Pantolambda

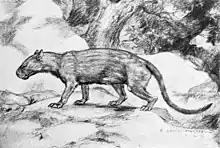
"P. bathmodon" by Robert Bruce Horsfall.

Fossils of this genus have been found in these Torrejonian-Tiffanian formations at the following localities of the United States: